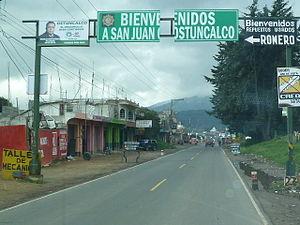
Ostuncalco est une ville du Guatemala située dans le département de Quetzaltenango.